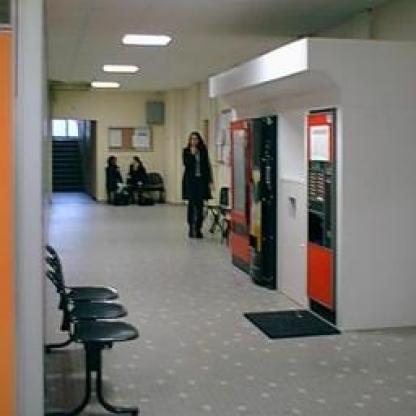
Scene: Indoor